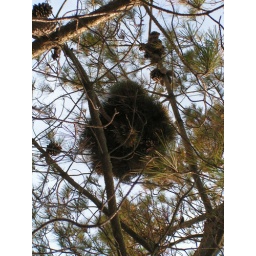
weird growth in pine tree